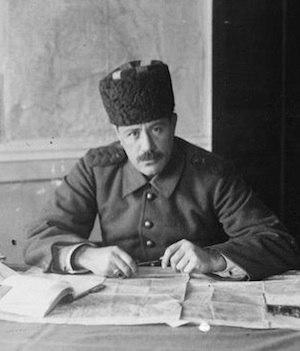
Abdülkerim Pacha ou Kerim Pacha, devenu sous la République de Turquie Abdülkerim Öpelimi, né en 1872 à Thessalonique, mort le 16 janvier 1923 à Istanbul, est un militaire de l'Armée ottomane. Pacha est un titre de fonction.
Le XXᵉ corps ottoman ) est une unité militaire de l'armée ottomane ayant combattu pendant la Première Guerre mondiale en Orient. Créé en 1916, il est engagé sur le front des Balkans. Plusieurs fois réorganisé avec d'autres unités, il participe à la campagne de Palestine et Syrie. Ses derniers éléments sont rapatriés en Anatolie pour être dissous en 1918-1920.